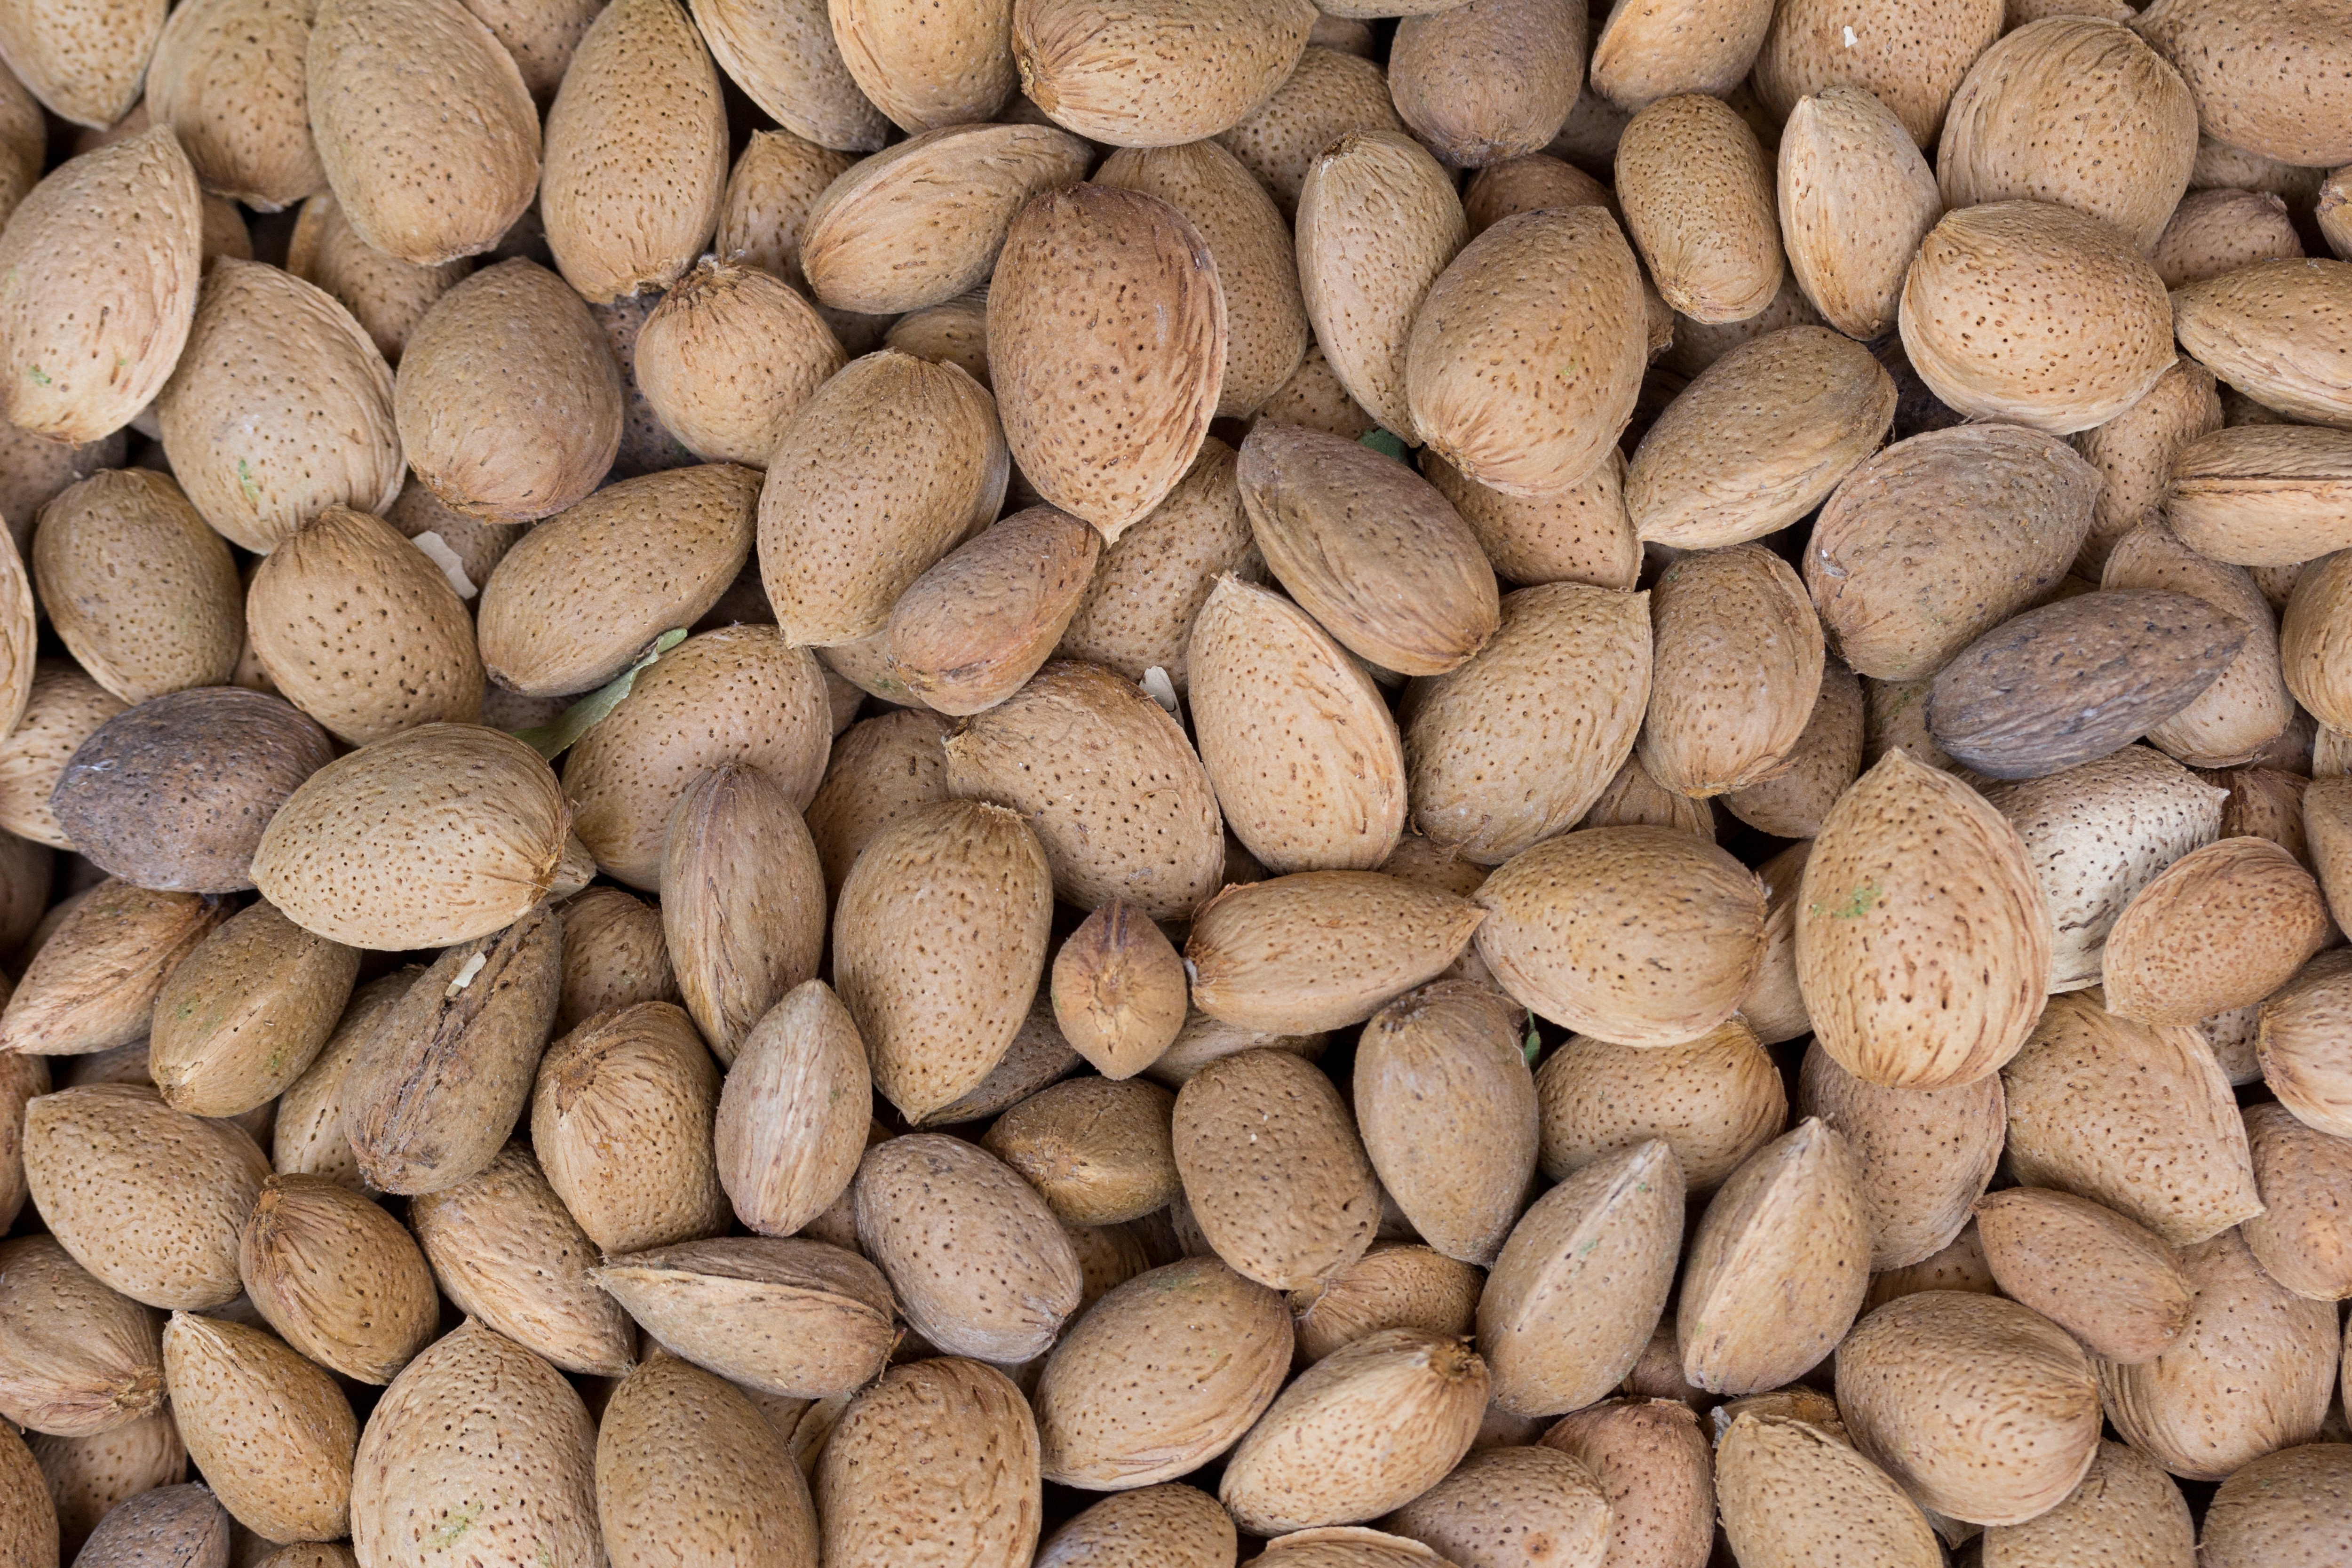
plant, fruit, dry, food, ingredient, produce, macro, brown, nut, black, agriculture, healthy, snack, almond, shell, cultivation, nuts, diet, organic, peanut, nutritious, appetizer, flowering plant, rose family, maturation, sunflower seed, grass family, land plant, nuts seeds